Gold (hieroglyph)

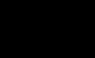
Abydos-Bold-hieroglyph-S12

The hieroglyph represents a large gold necklace whose ends drape off either side and seven pearl pendants dangling from the middle. Old Kingdom scenes show dwarfs metalworking the gold, and "stringing the pearls of gold".